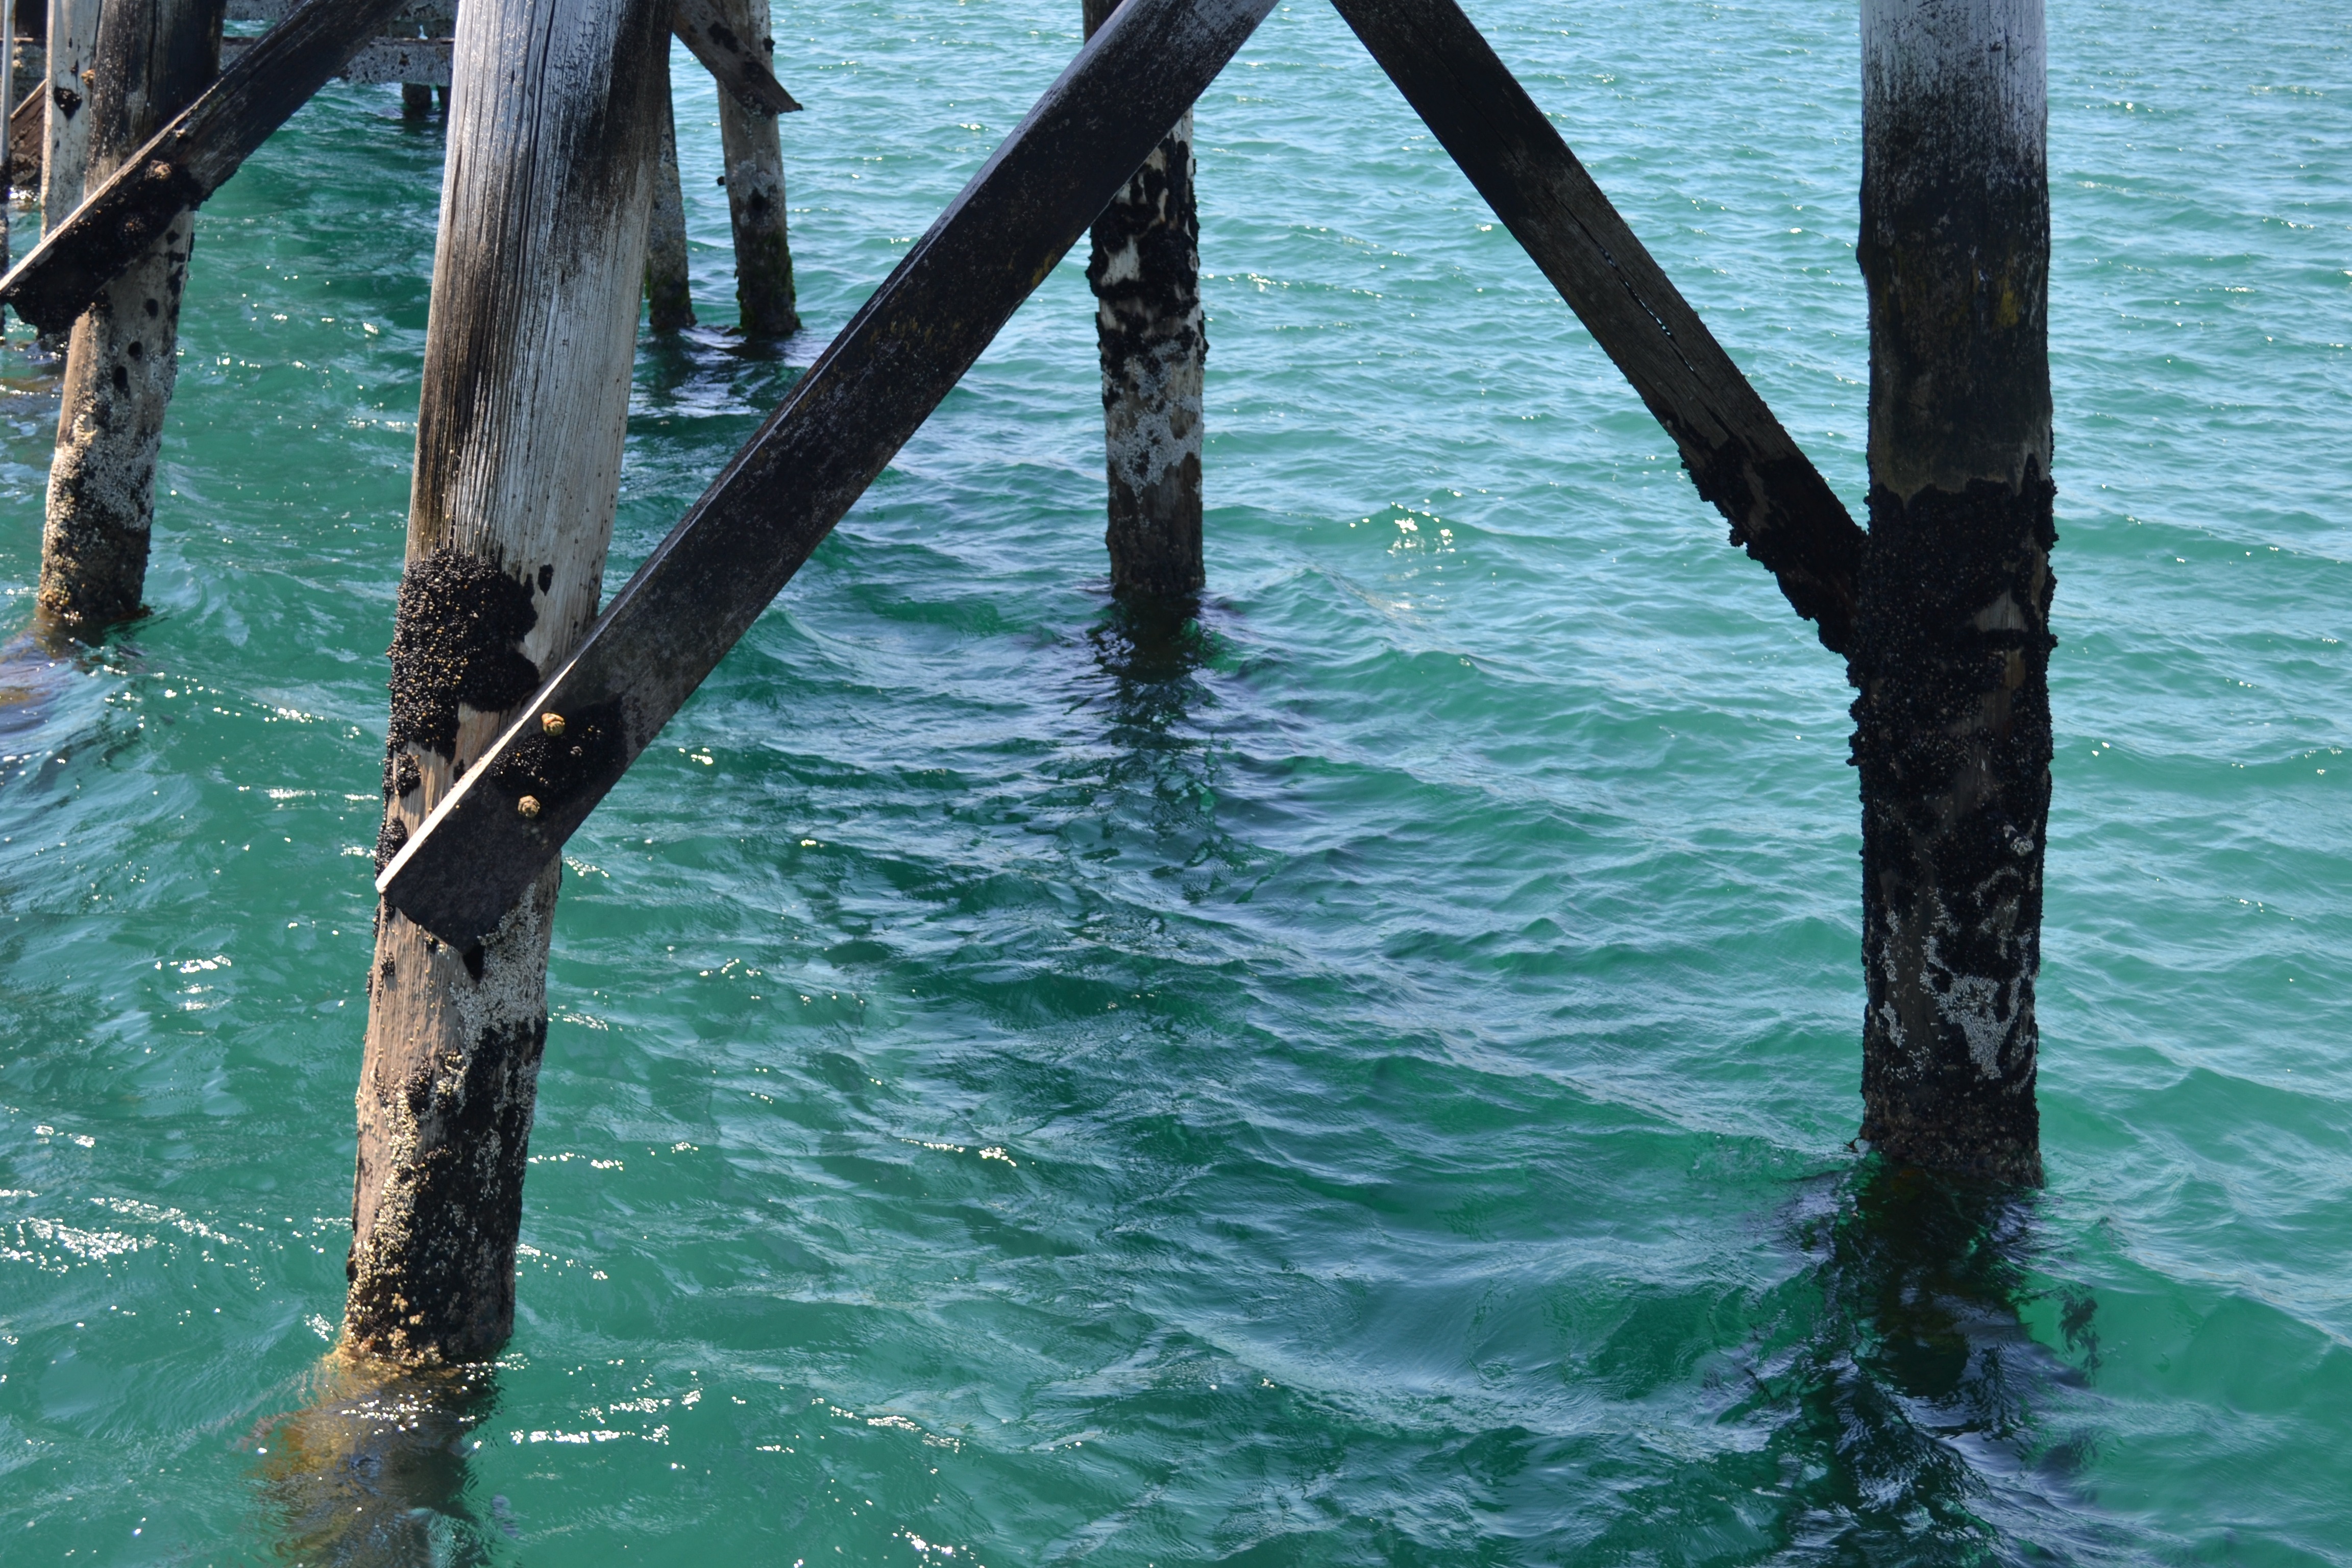
sea, coast, tree, water, outdoor, ocean, dock, architecture, wave, pier, seaside, reflection, scenery, port, jetty, wooden